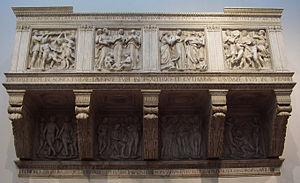
Chronologie des arts plastiques